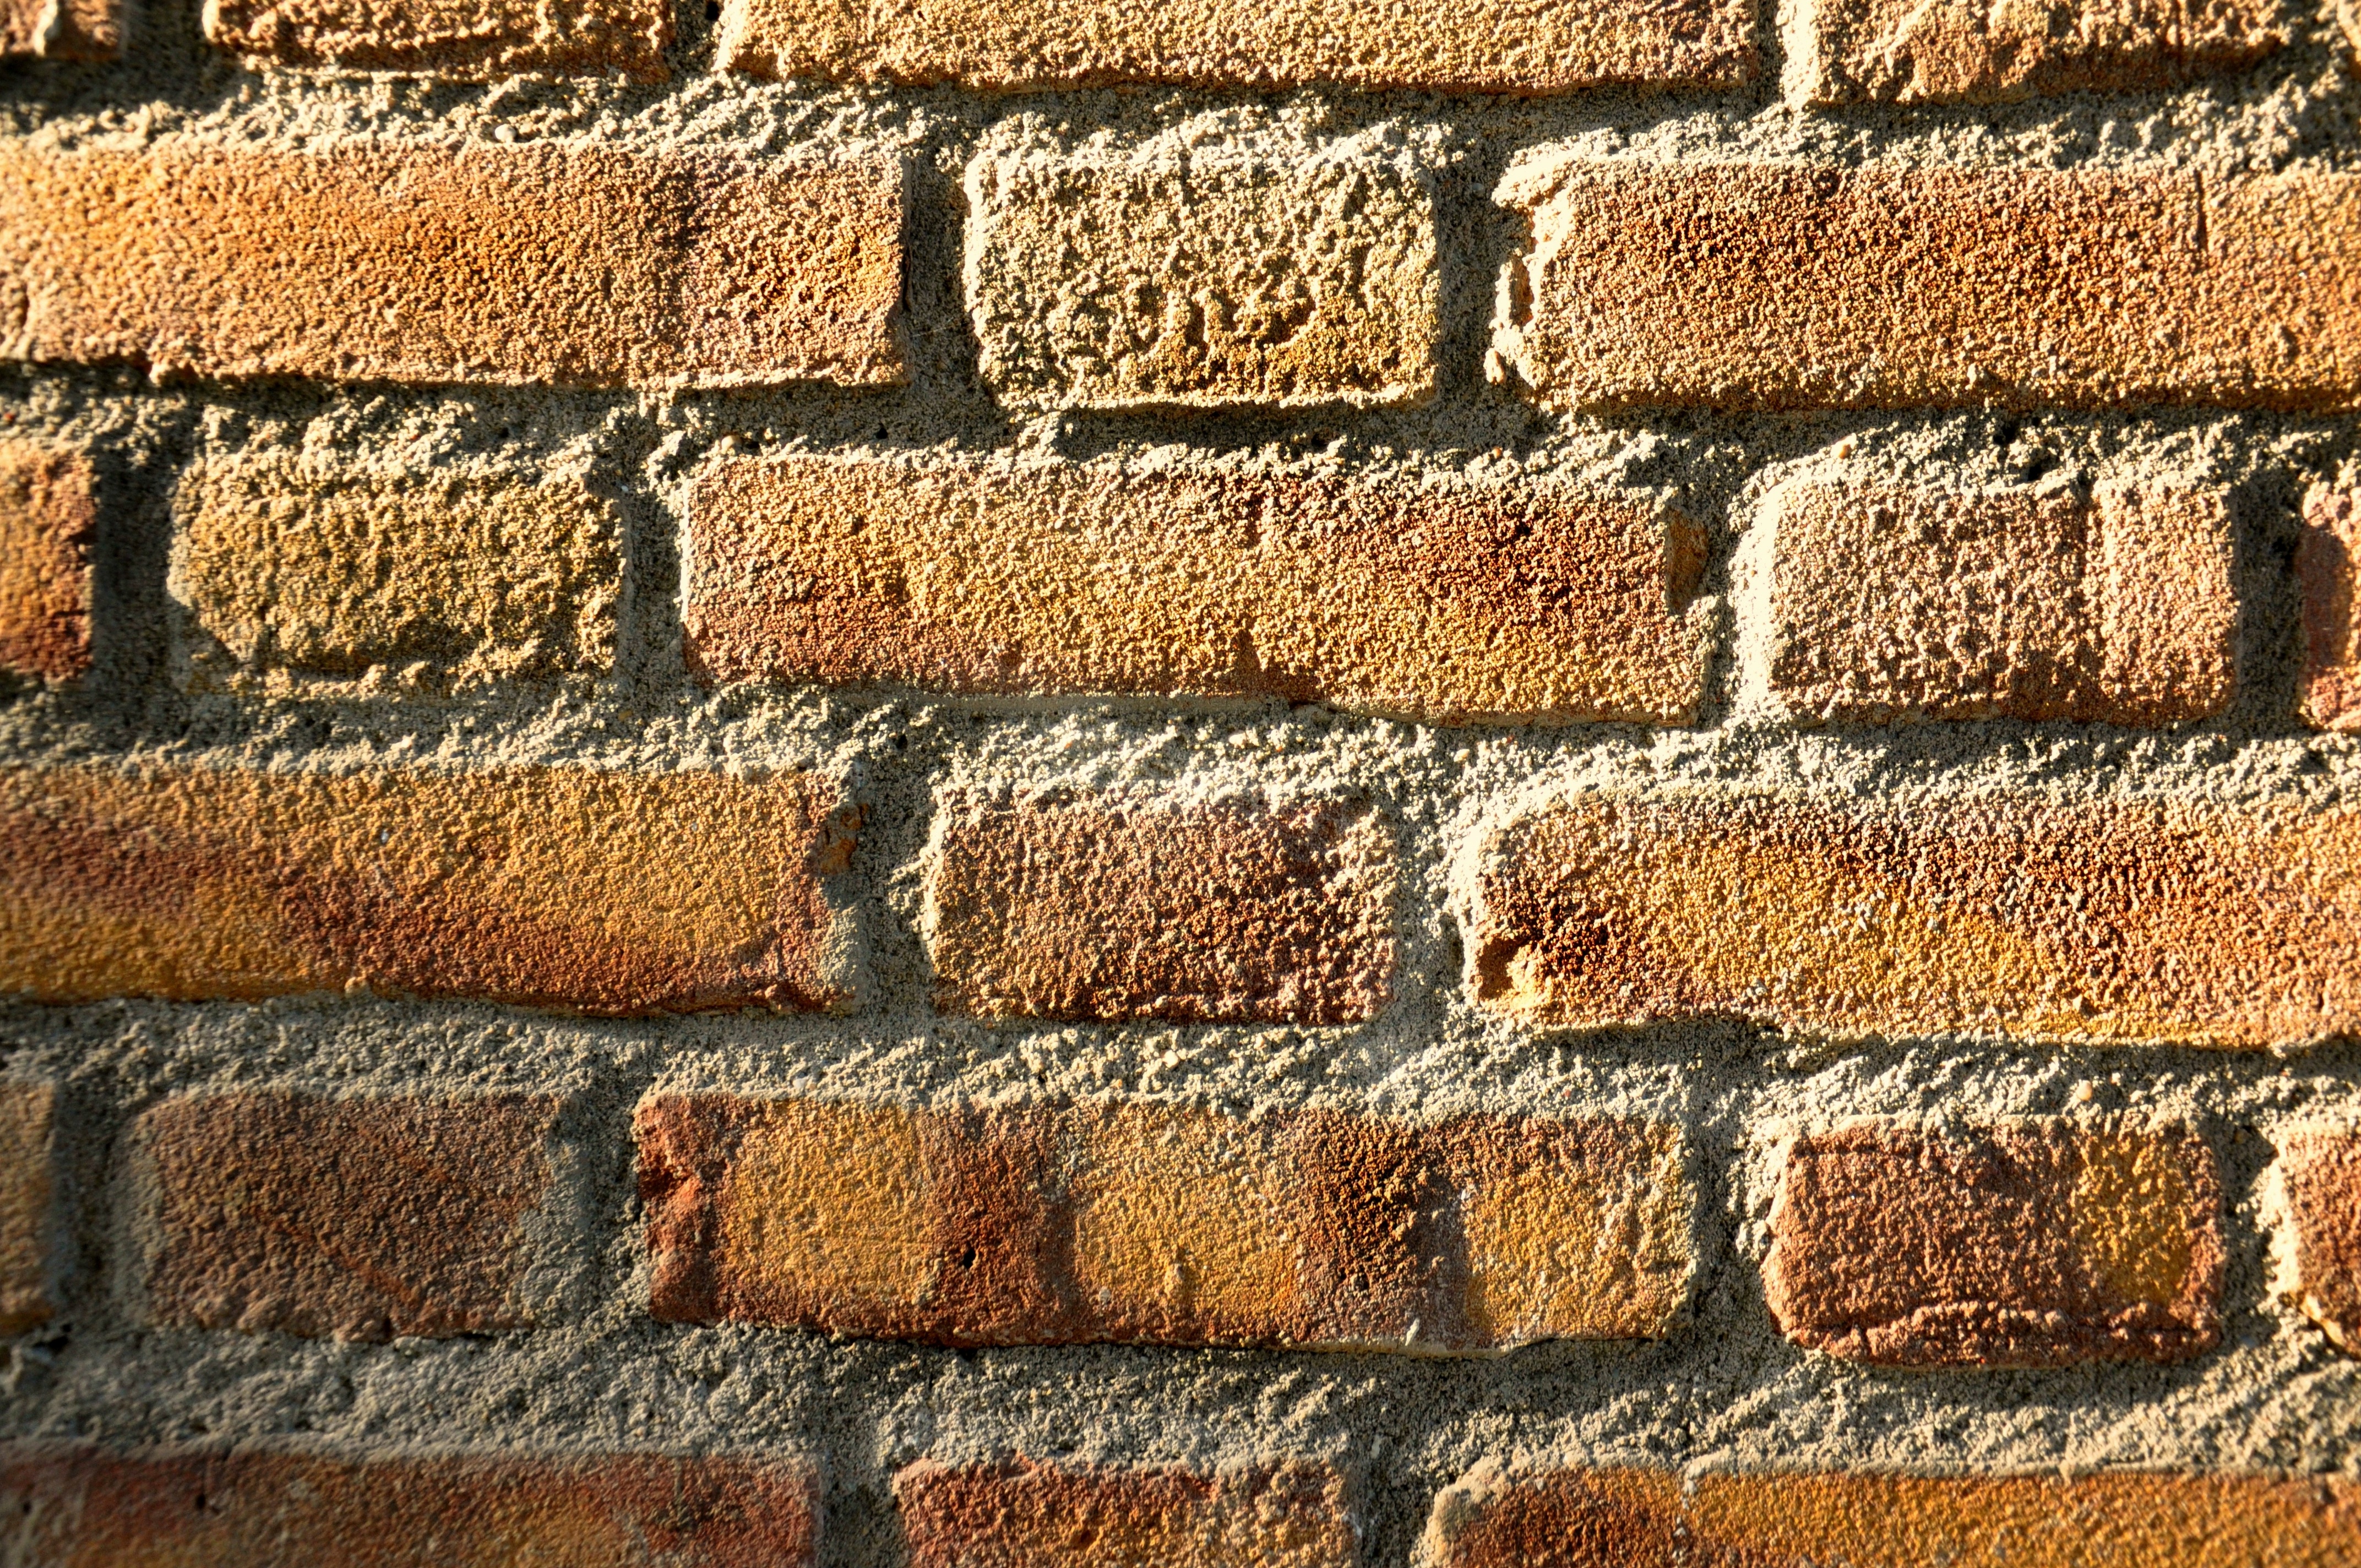
structure, house, texture, floor, building, wall, stone, pattern, soil, stone wall, brick, material, brick wall, brickwork, flooring, brick texture